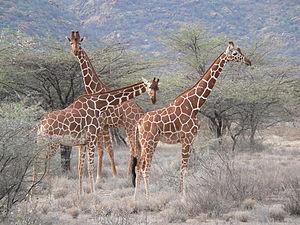
Girafes réticulées